Henry J. Crippen House

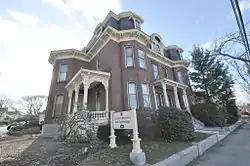

The Henry J. Crippen House is a historic two-family house at 189-191 North Main Street in Concord, New Hampshire. Built about 1879, it is one of a dwindling number of little-altered surviving Second Empire residences on the city's Main Street. Now converted to professional offices, it was listed on the National Register of Historic Places in 1983.